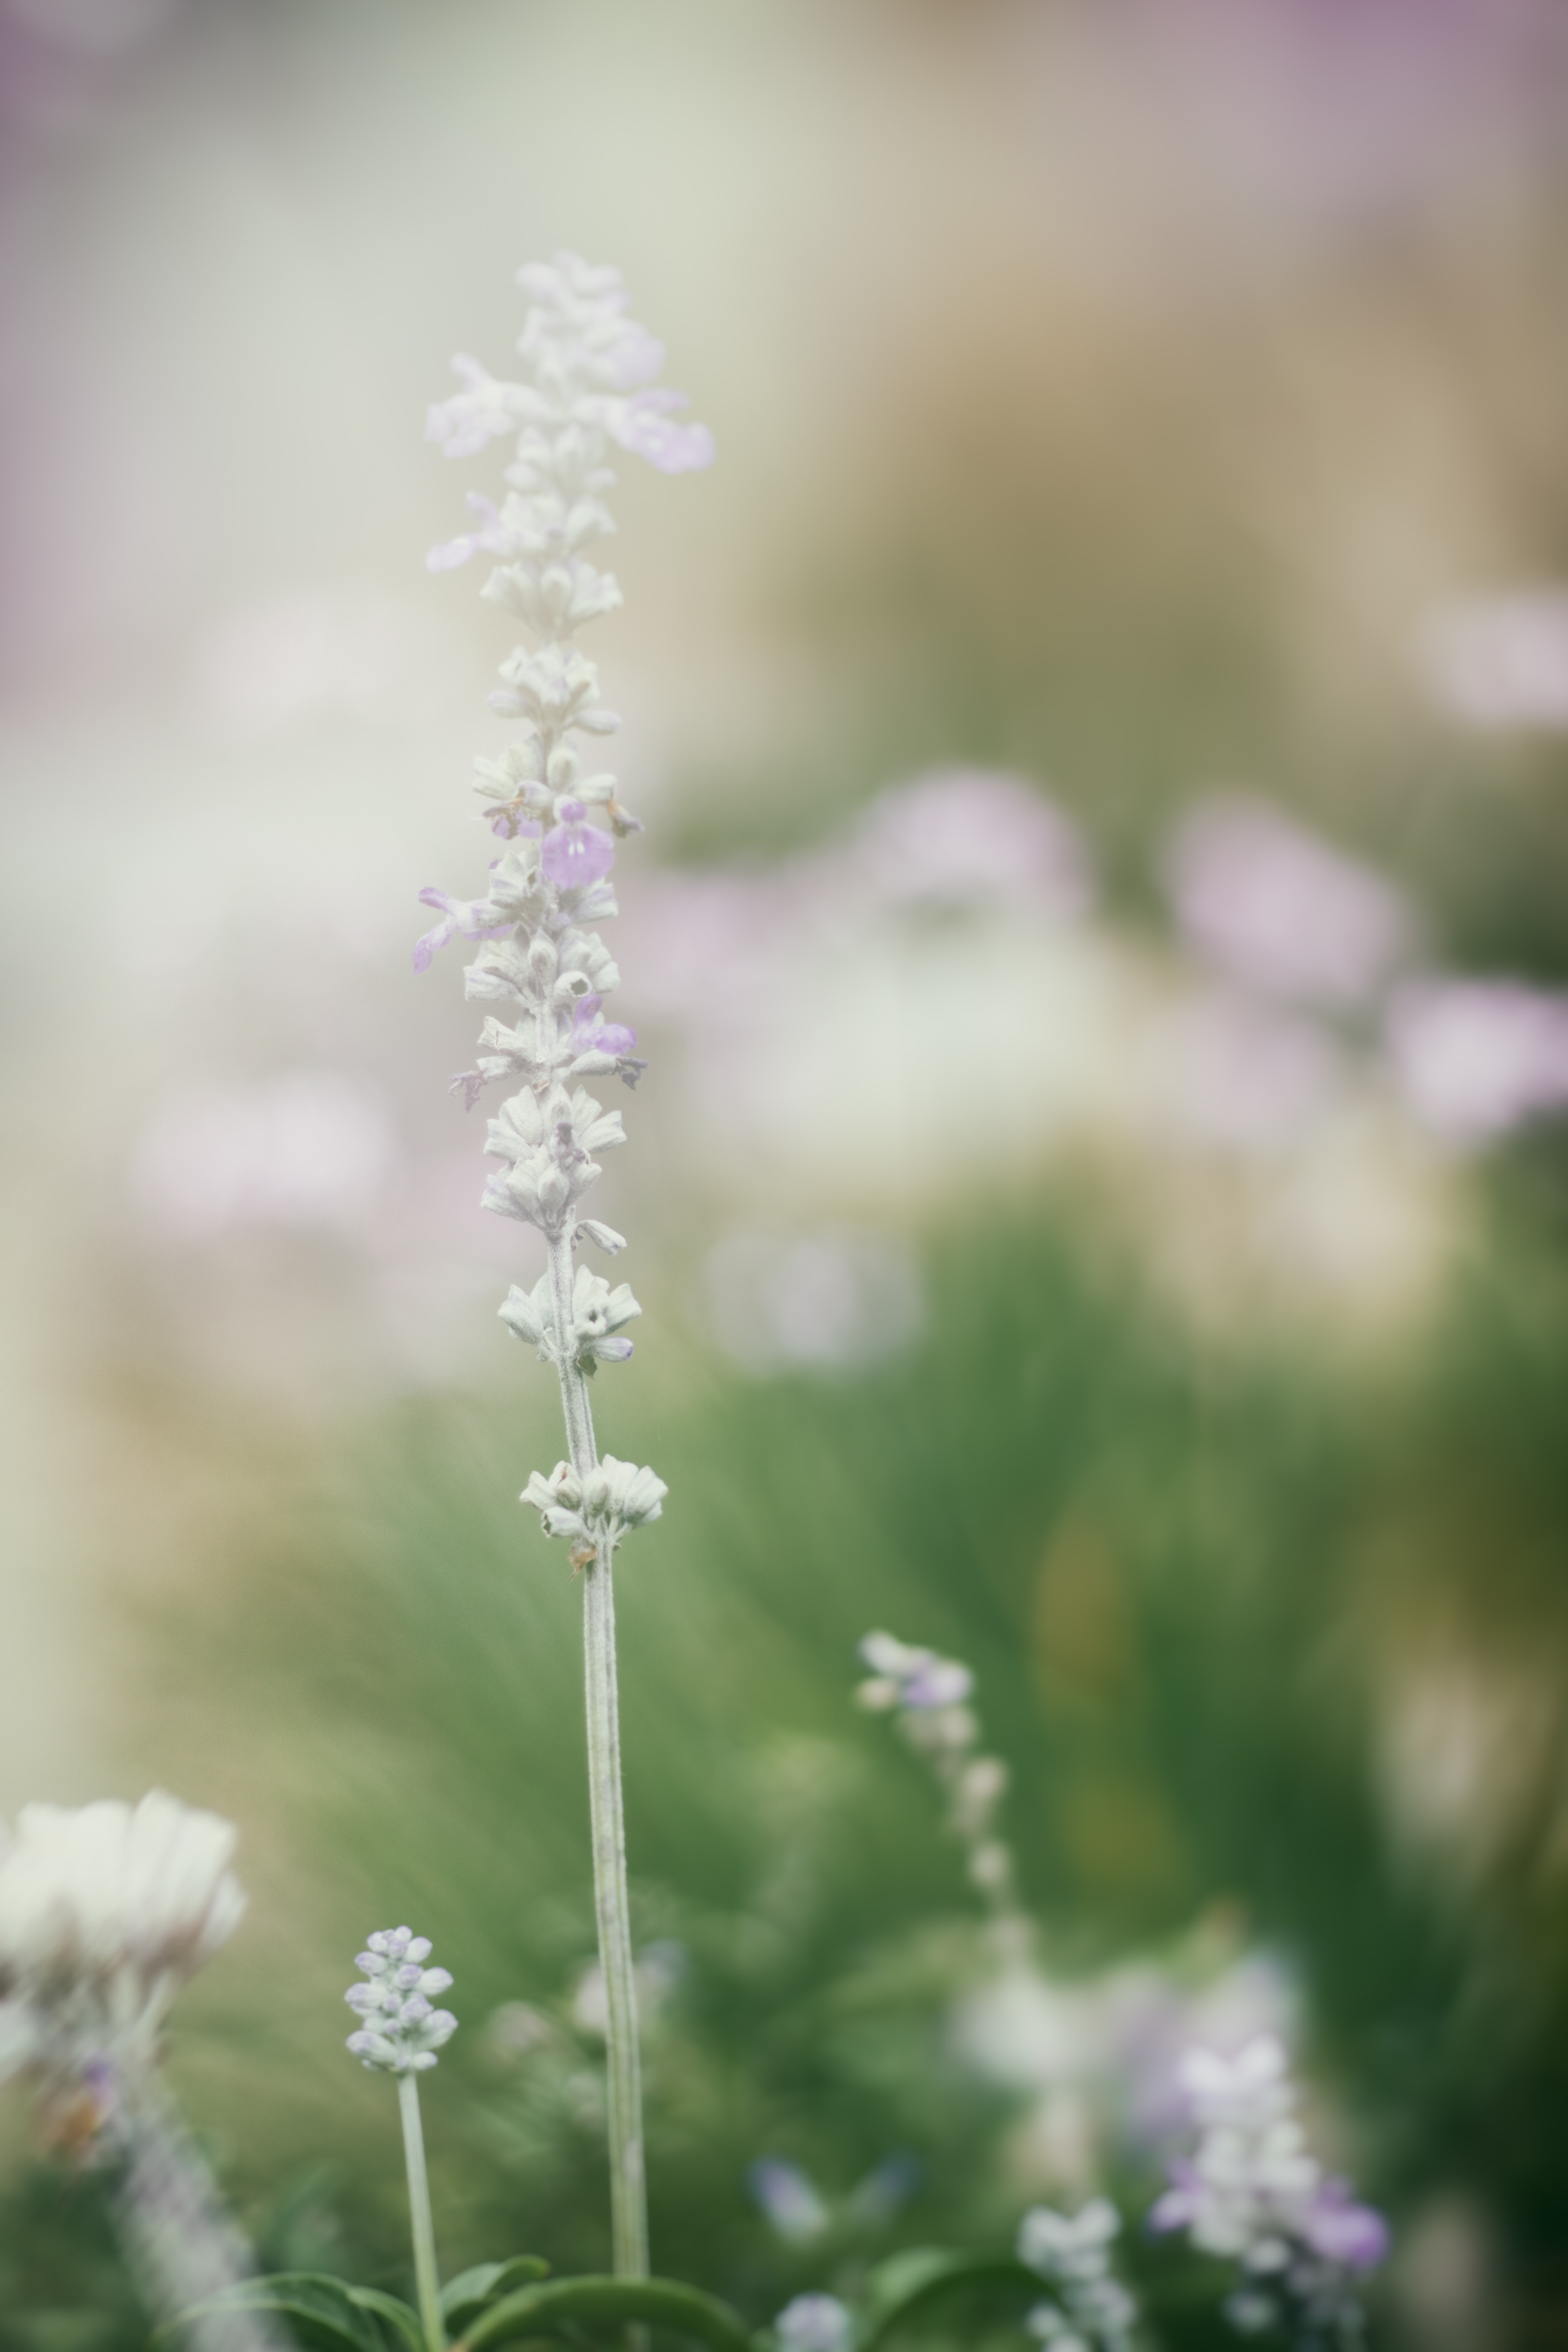
flower, lavender, plant, grass, spring, flowering plant, grass family, plant stem, wildflower, photography, macro photography, meadow, annual plant, herb, herbaceous plant, perennial plant, english lavender